Jonathan Rosenberg (technologist)

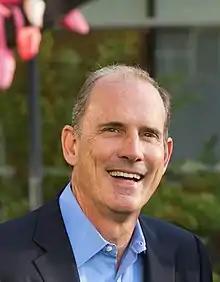

Jonathan Rosenberg is the former Senior Vice President of Products at Google and current advisor to Alphabet Inc. management team and board.